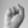
ASL letter: S